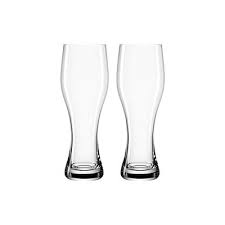
Label: glass